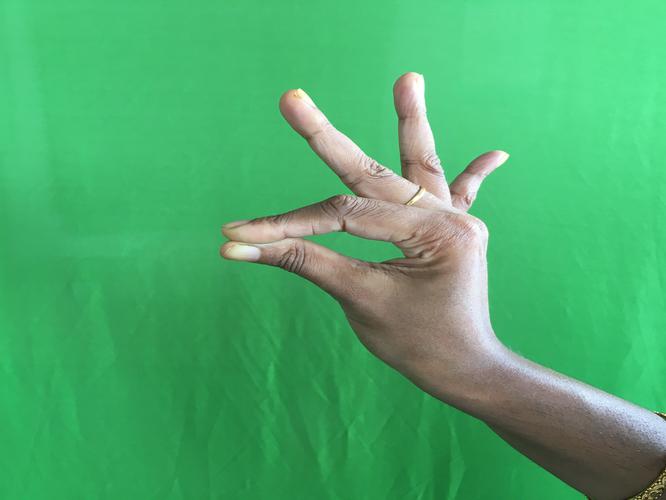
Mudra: Hamsasyam
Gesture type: single_hand